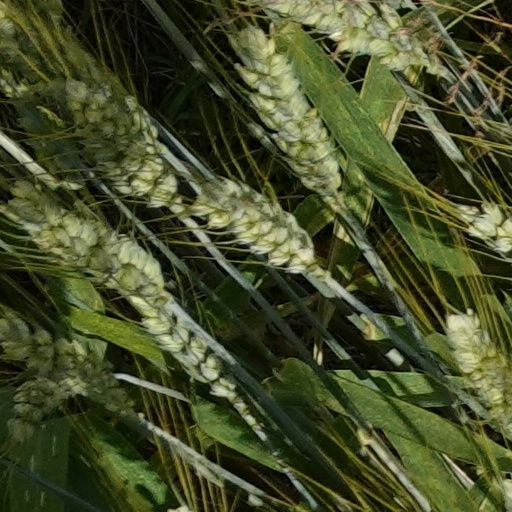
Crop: wheat